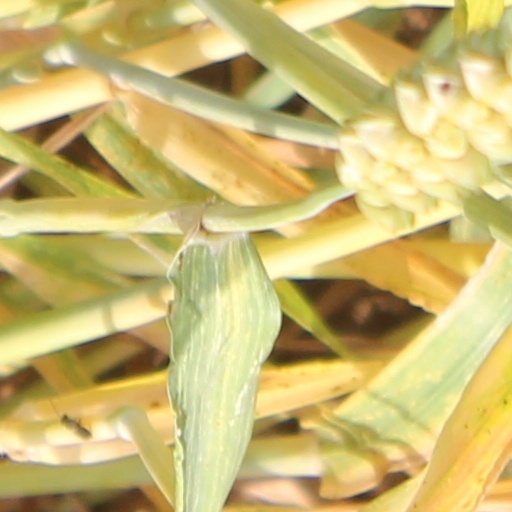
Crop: wheat